Lantau Peak

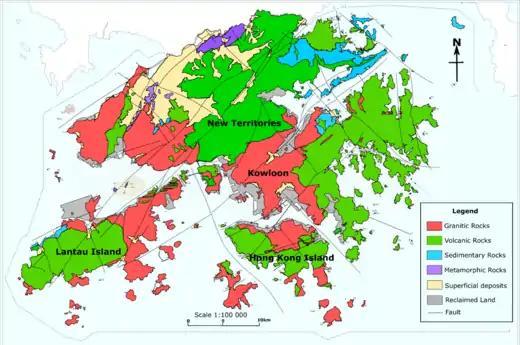

Lantau Peak is located in central Lantau Island, with an elevation of 934 meters above sea level (23 metres shorter than Tai Mo Shan, Hong Kong's highest peak). Under the Köppen climate classification, Lantau Peak features a subtropical highland climate (Köppen: Cwb). Due to its elevation, strong winds and fog occur throughout the year. Winter is cold with temperatures often dipping below 0 °C; summer is warm with temperatures reaching tops of 18-22 °C; spring is cool and humid and autumn cool and dry. Because there is no weather station at the top of Lantau Peak (934m), the Ngong Ping Weather Station of the Hong Kong Observatory (593m) can be used as reference for the temperature at the summit.